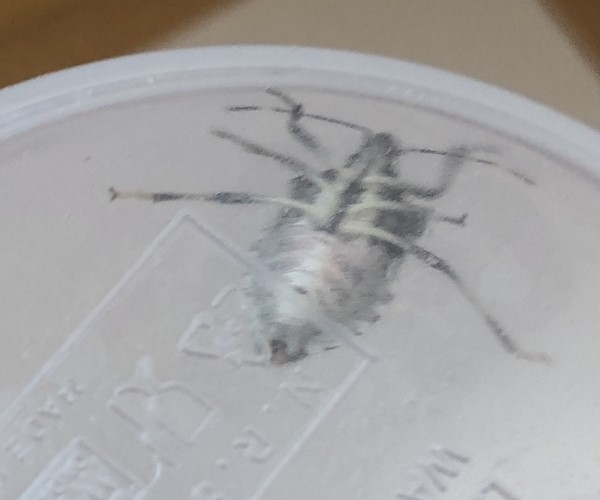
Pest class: stink_bug